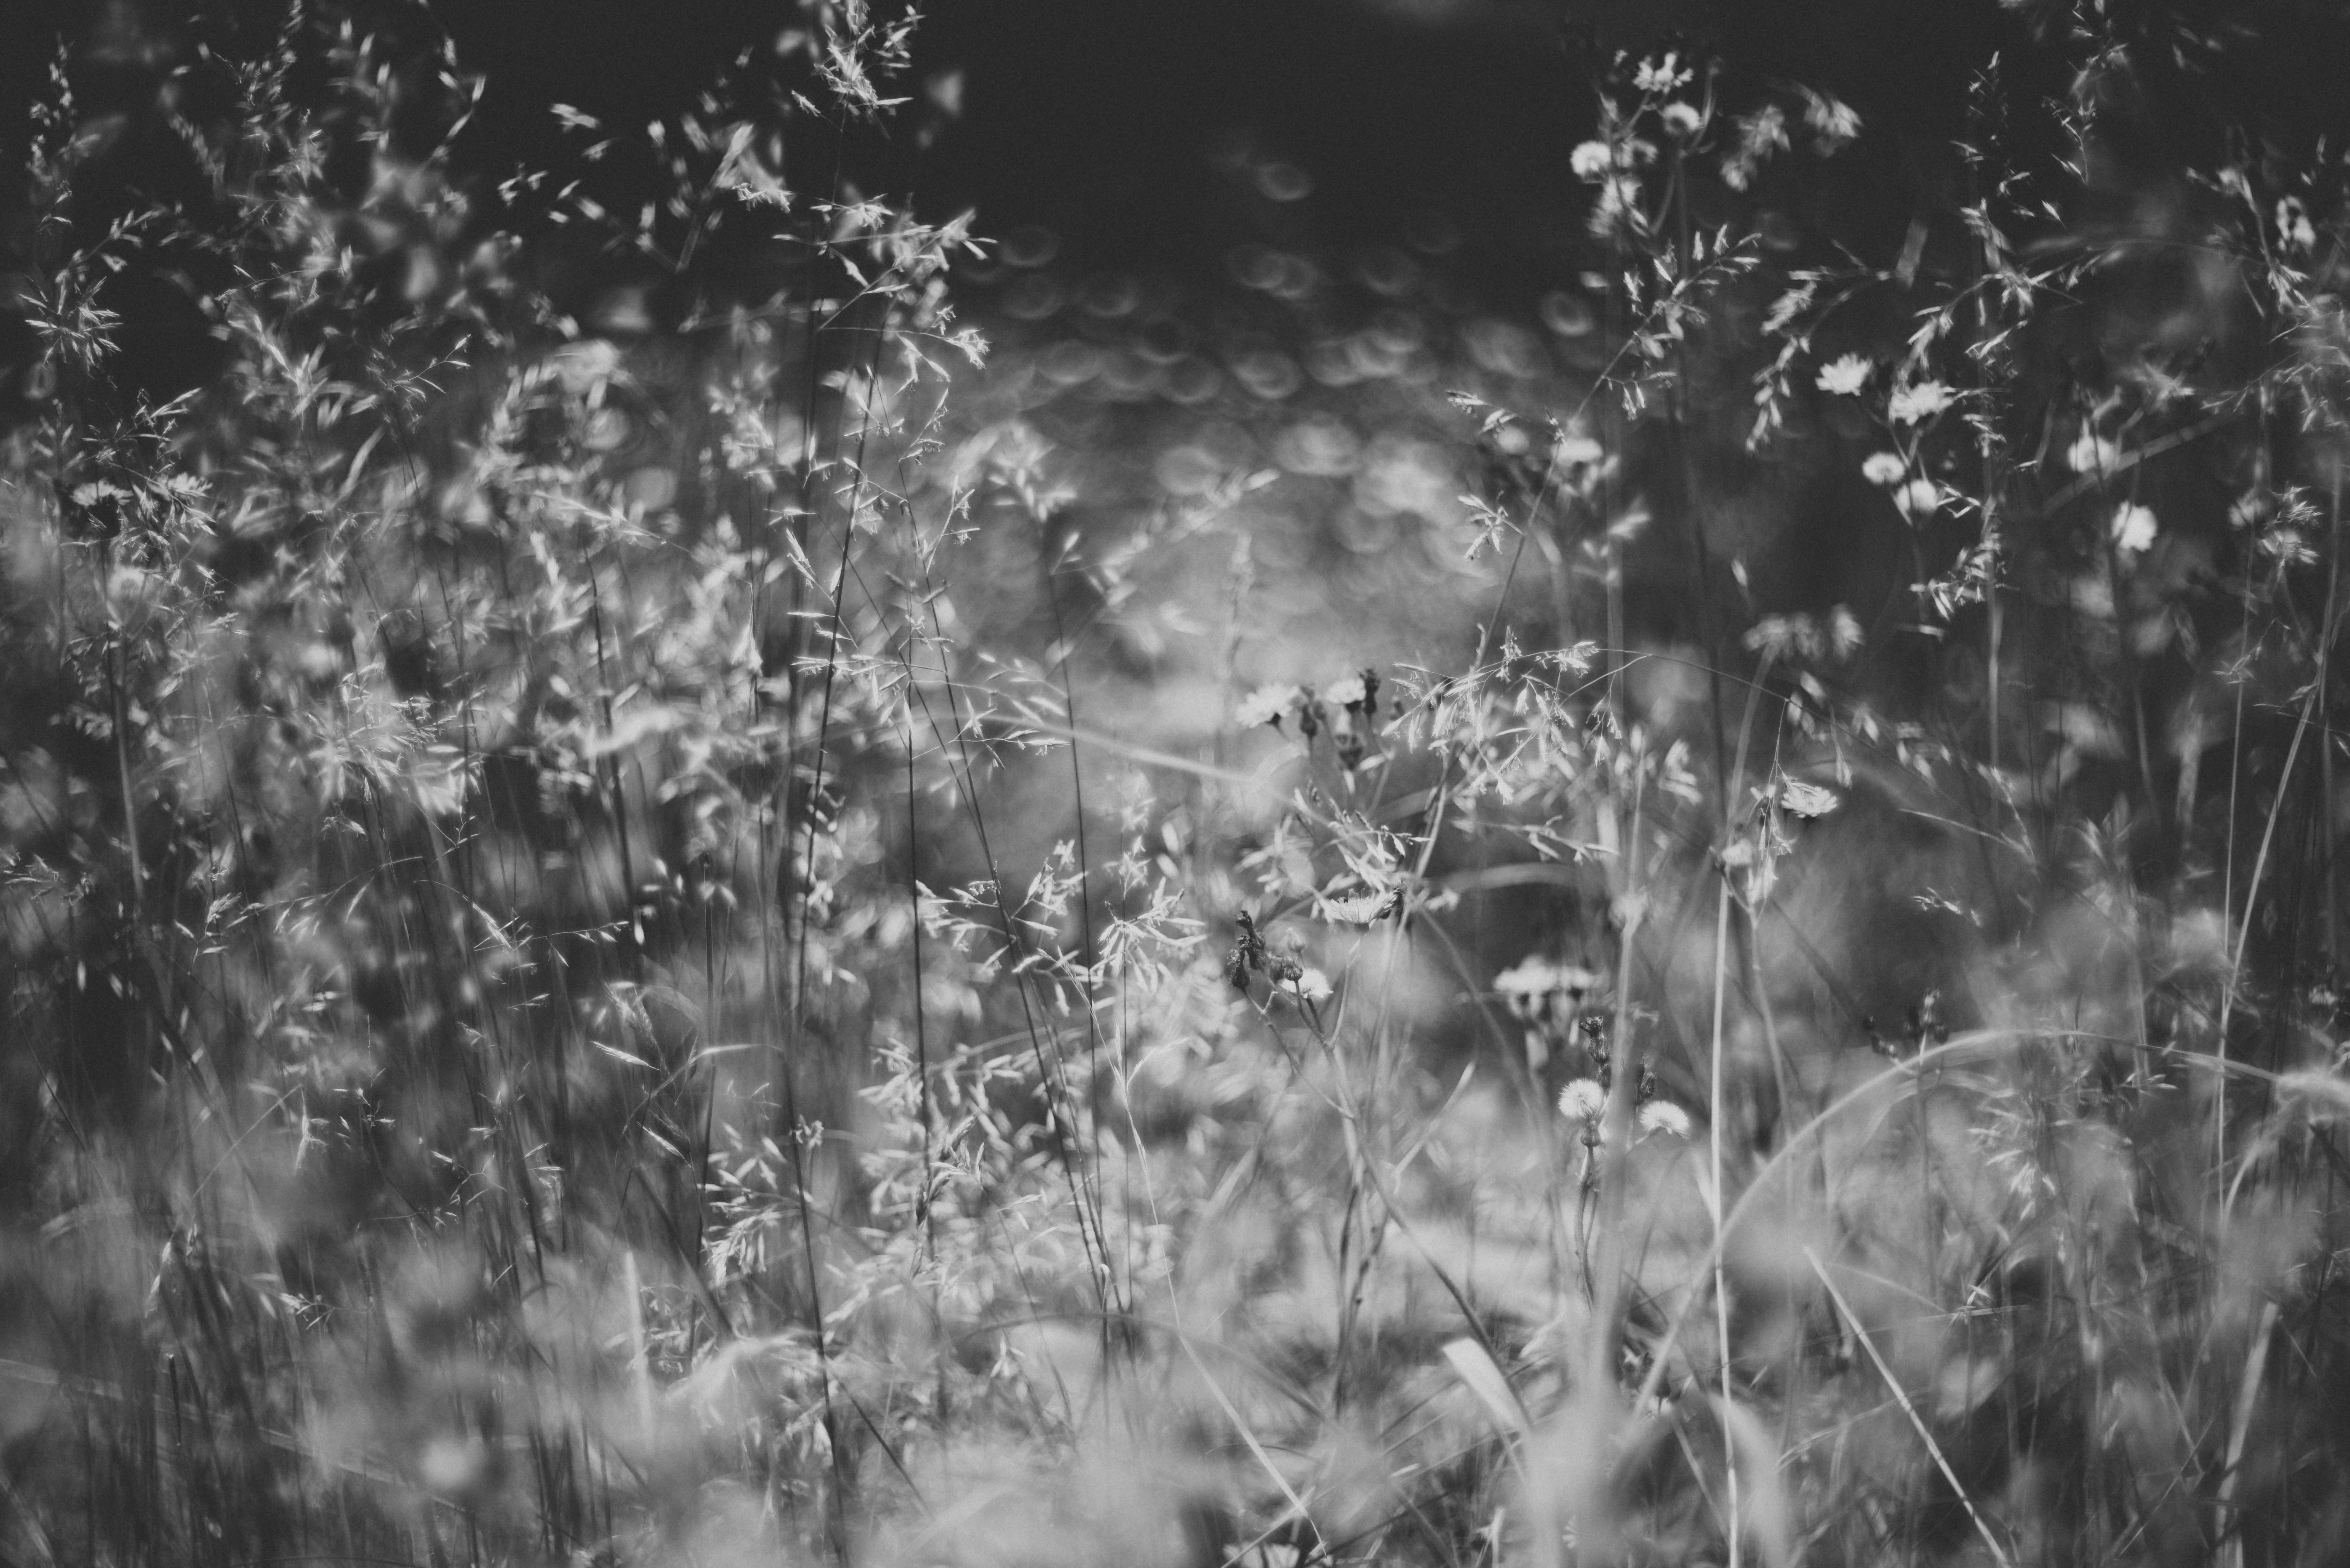
nature, forest, grass, branch, black and white, photography, sunlight, flower, frost, monochrome, mono, dream, natur, soft, fantasy, dreamy, herbs, monochrom, mellow, kruter, sanft, monochrome photography